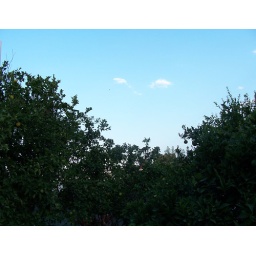
two lemon trees and this beautiful blue sky. It was at home in Tunisia, summer 2006.